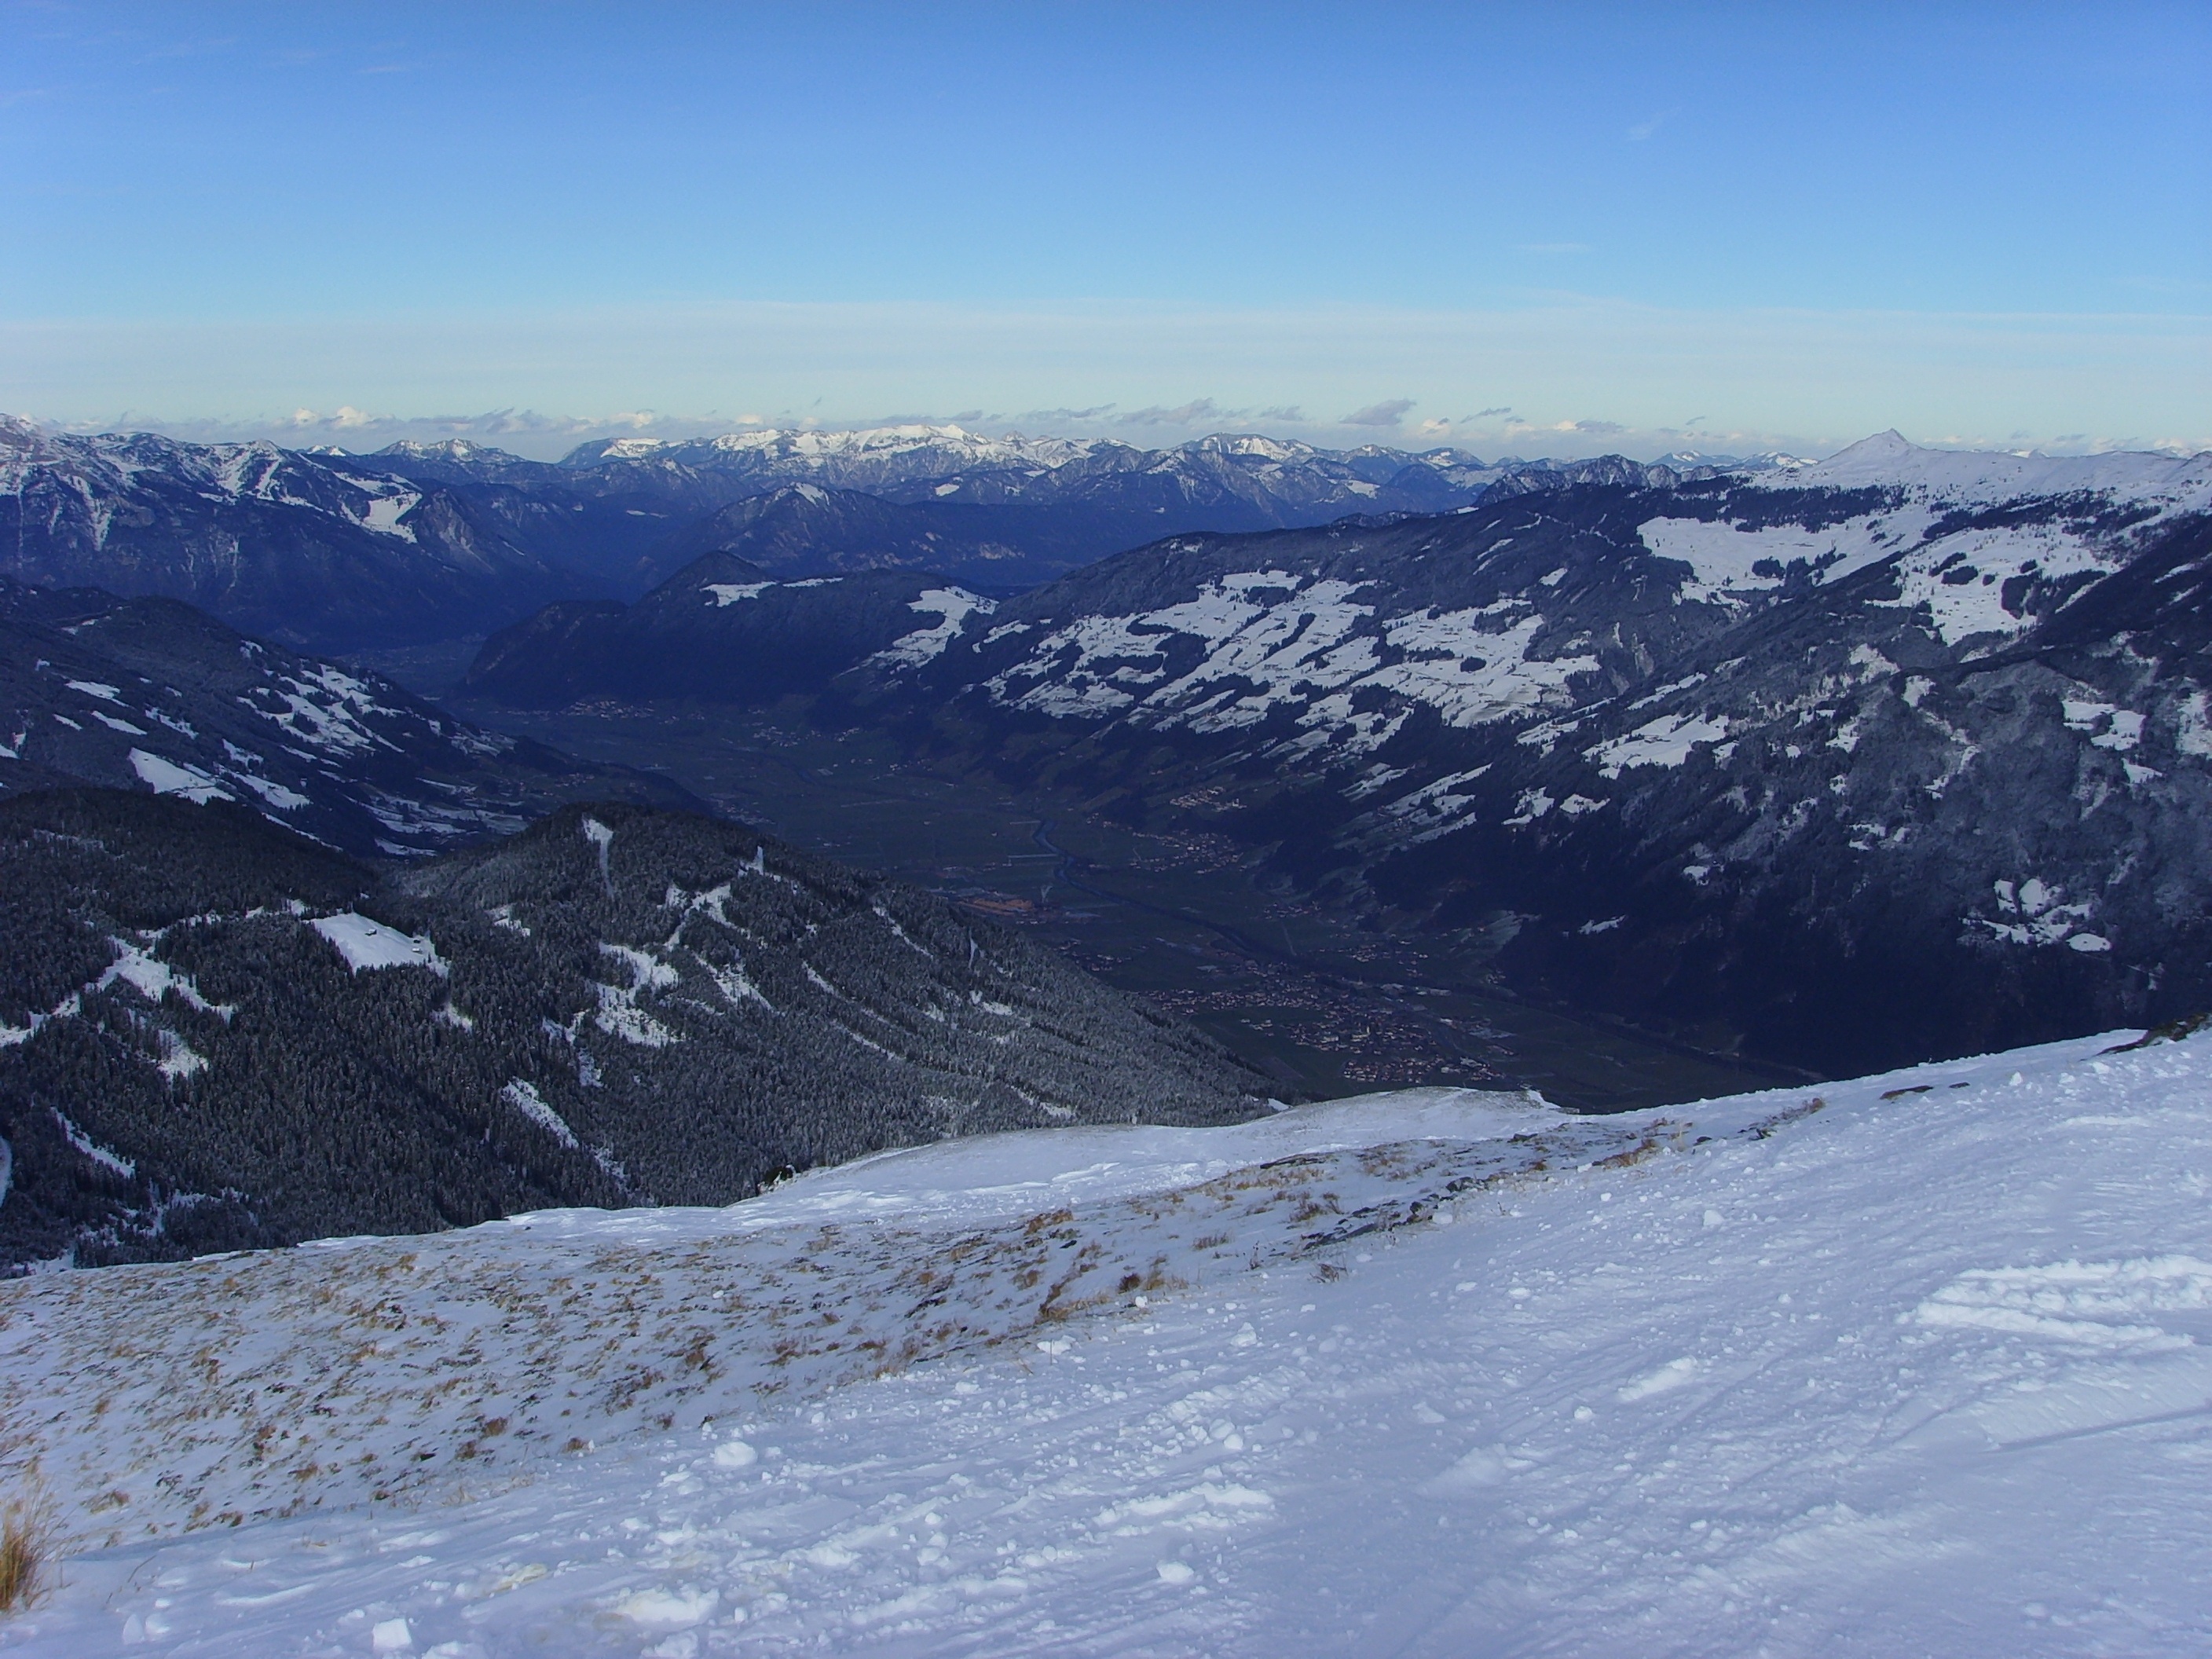
mountain, snow, winter, adventure, mountain range, weather, ridge, summit, mountaineering, alps, plateau, fell, cirque, piste, landform, mountain pass, geographical feature, mountainous landforms, geological phenomenon